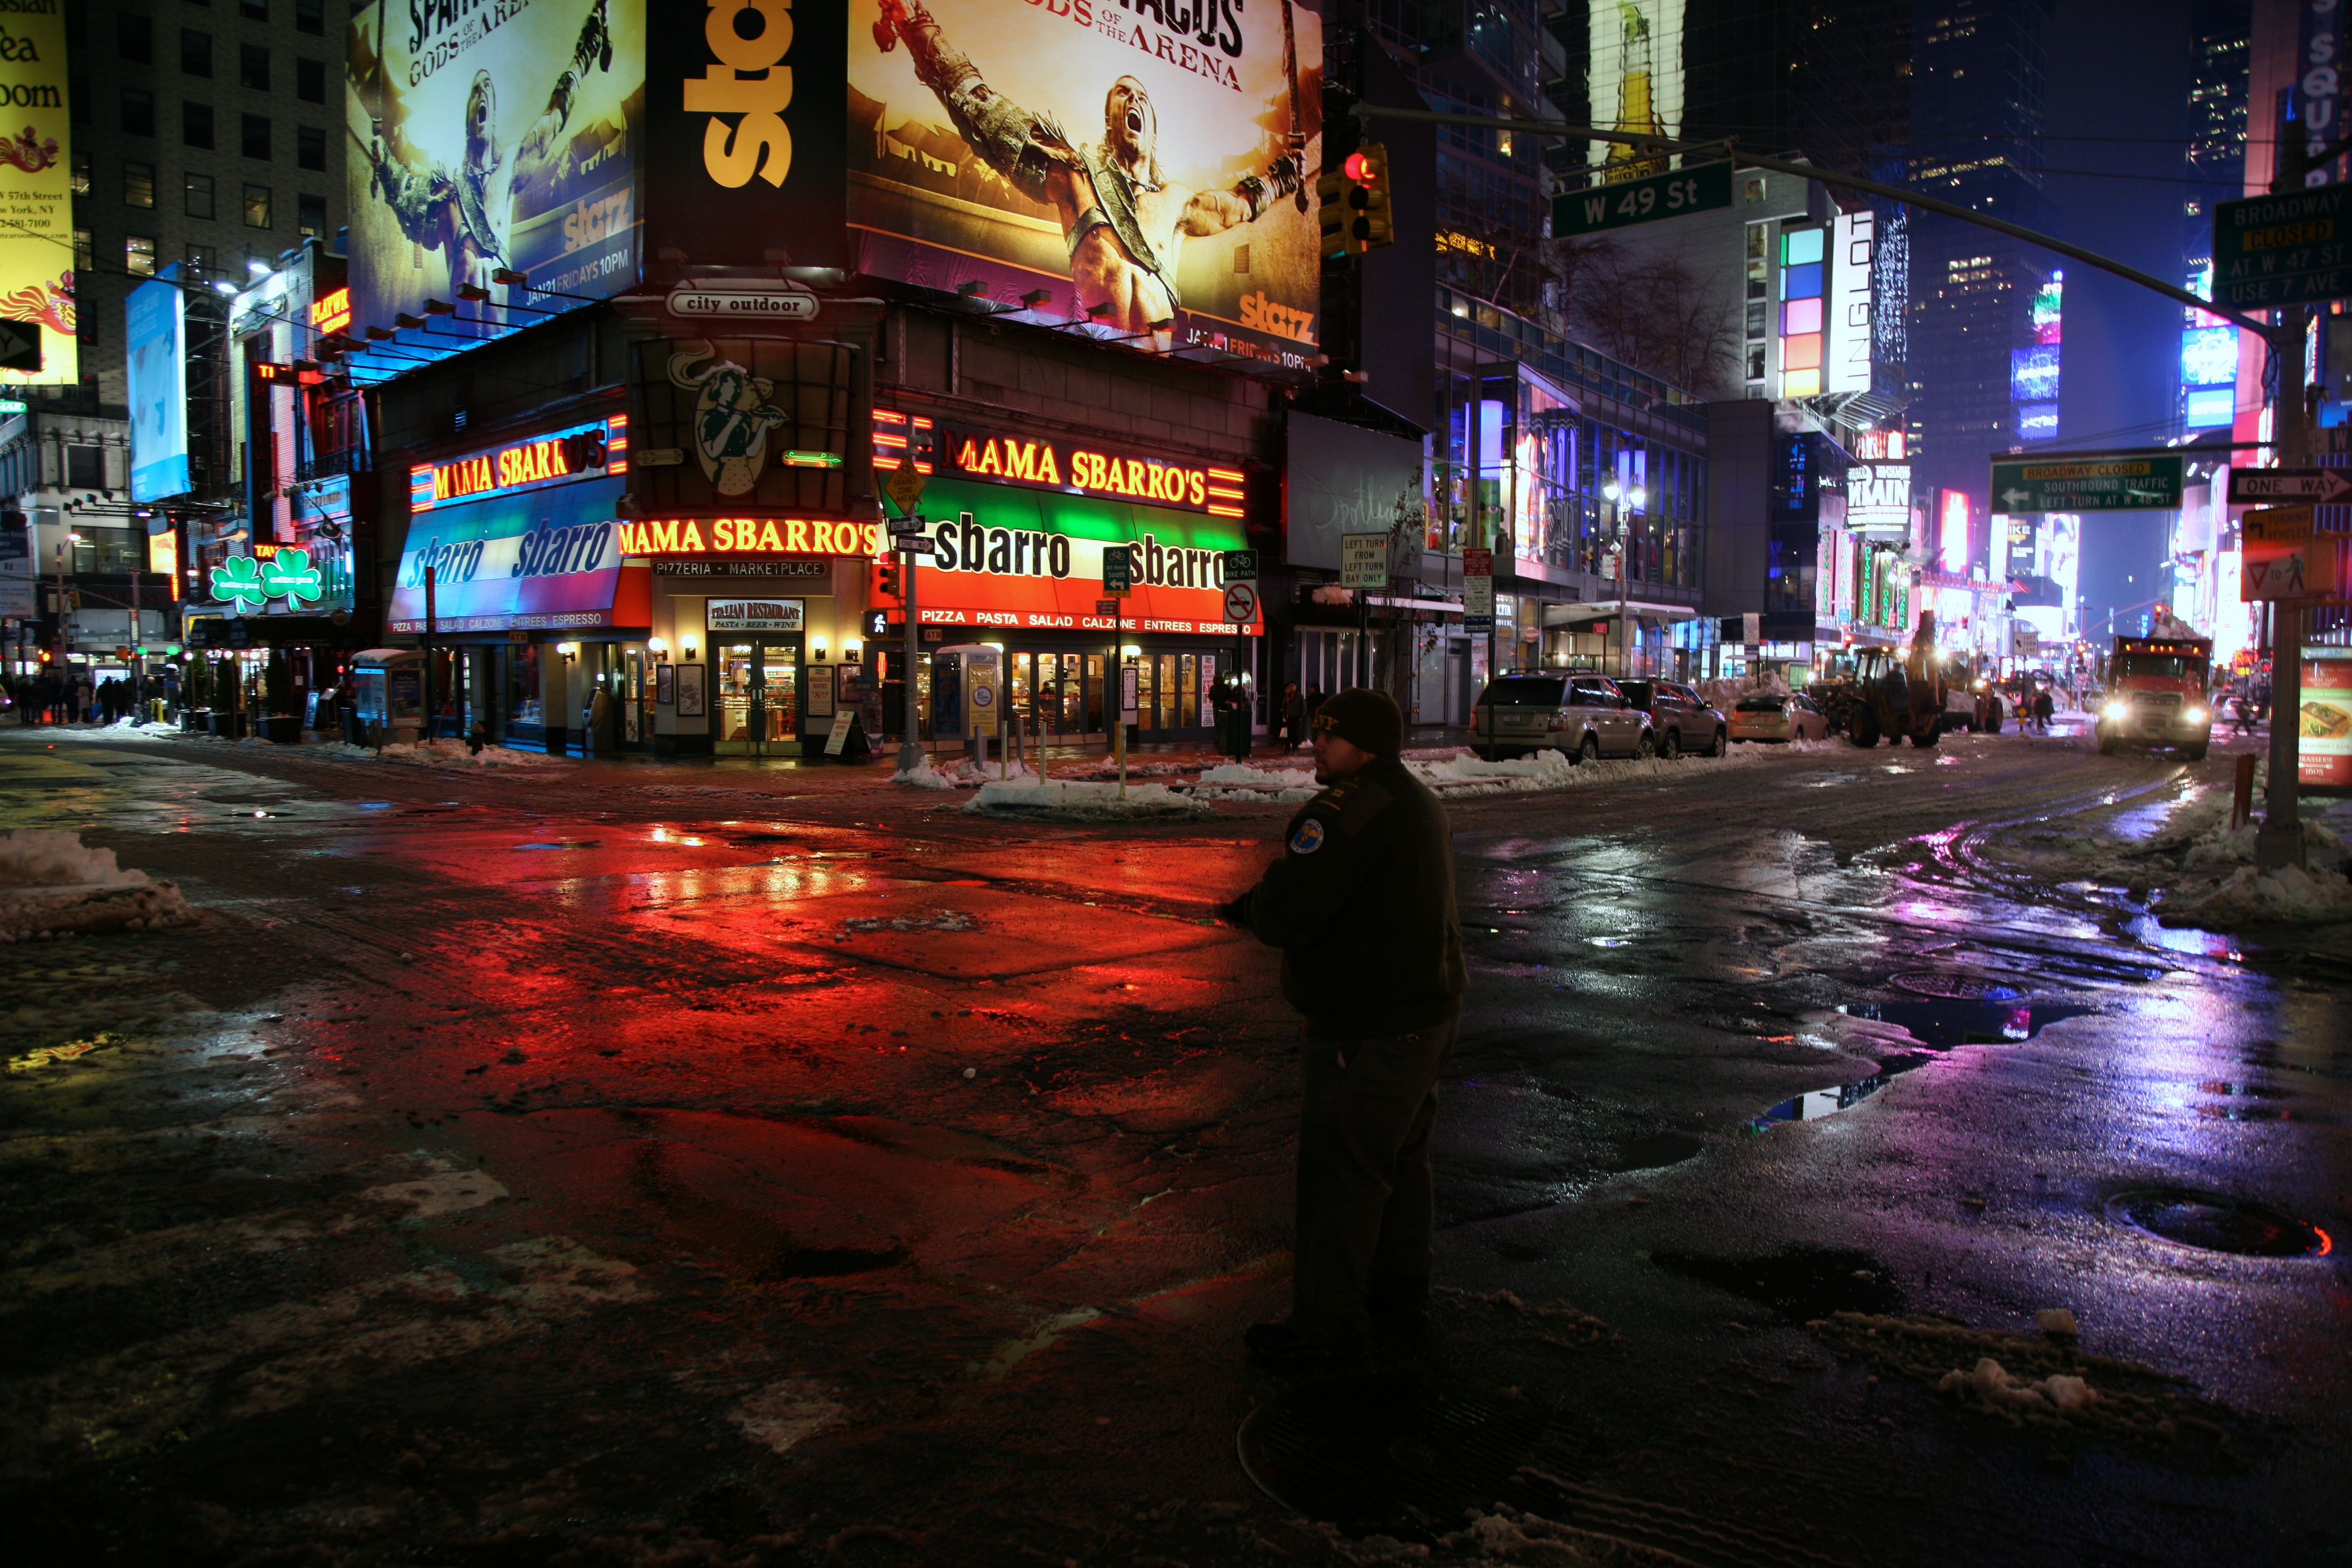
road, street, night, city, manhattan, cityscape, evening, nyc, color, newyork, infrastructure, newyorkcity, ny, canon5d, midtown, metropolis, canonef24105mmf4lisusm, theatredistrict, timessquare, urban area, human settlement